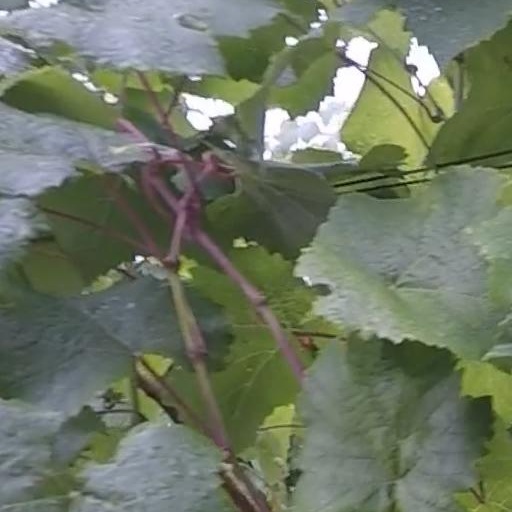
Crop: grape